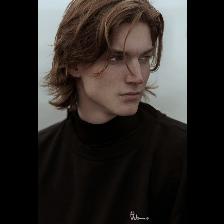
Label: Human